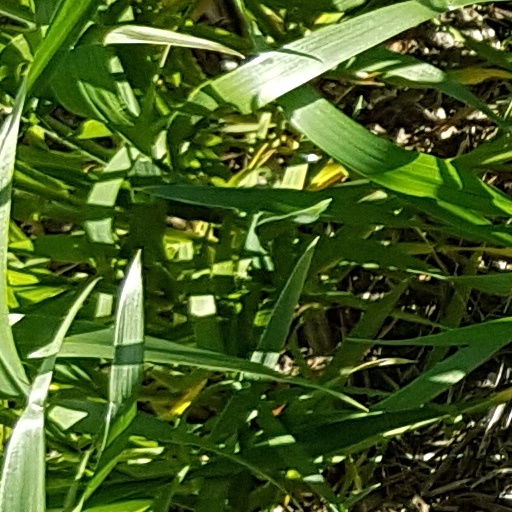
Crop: wheat